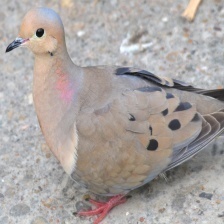
Species: MOURNING DOVE
Scientific name: ZENAIDA MACROURA